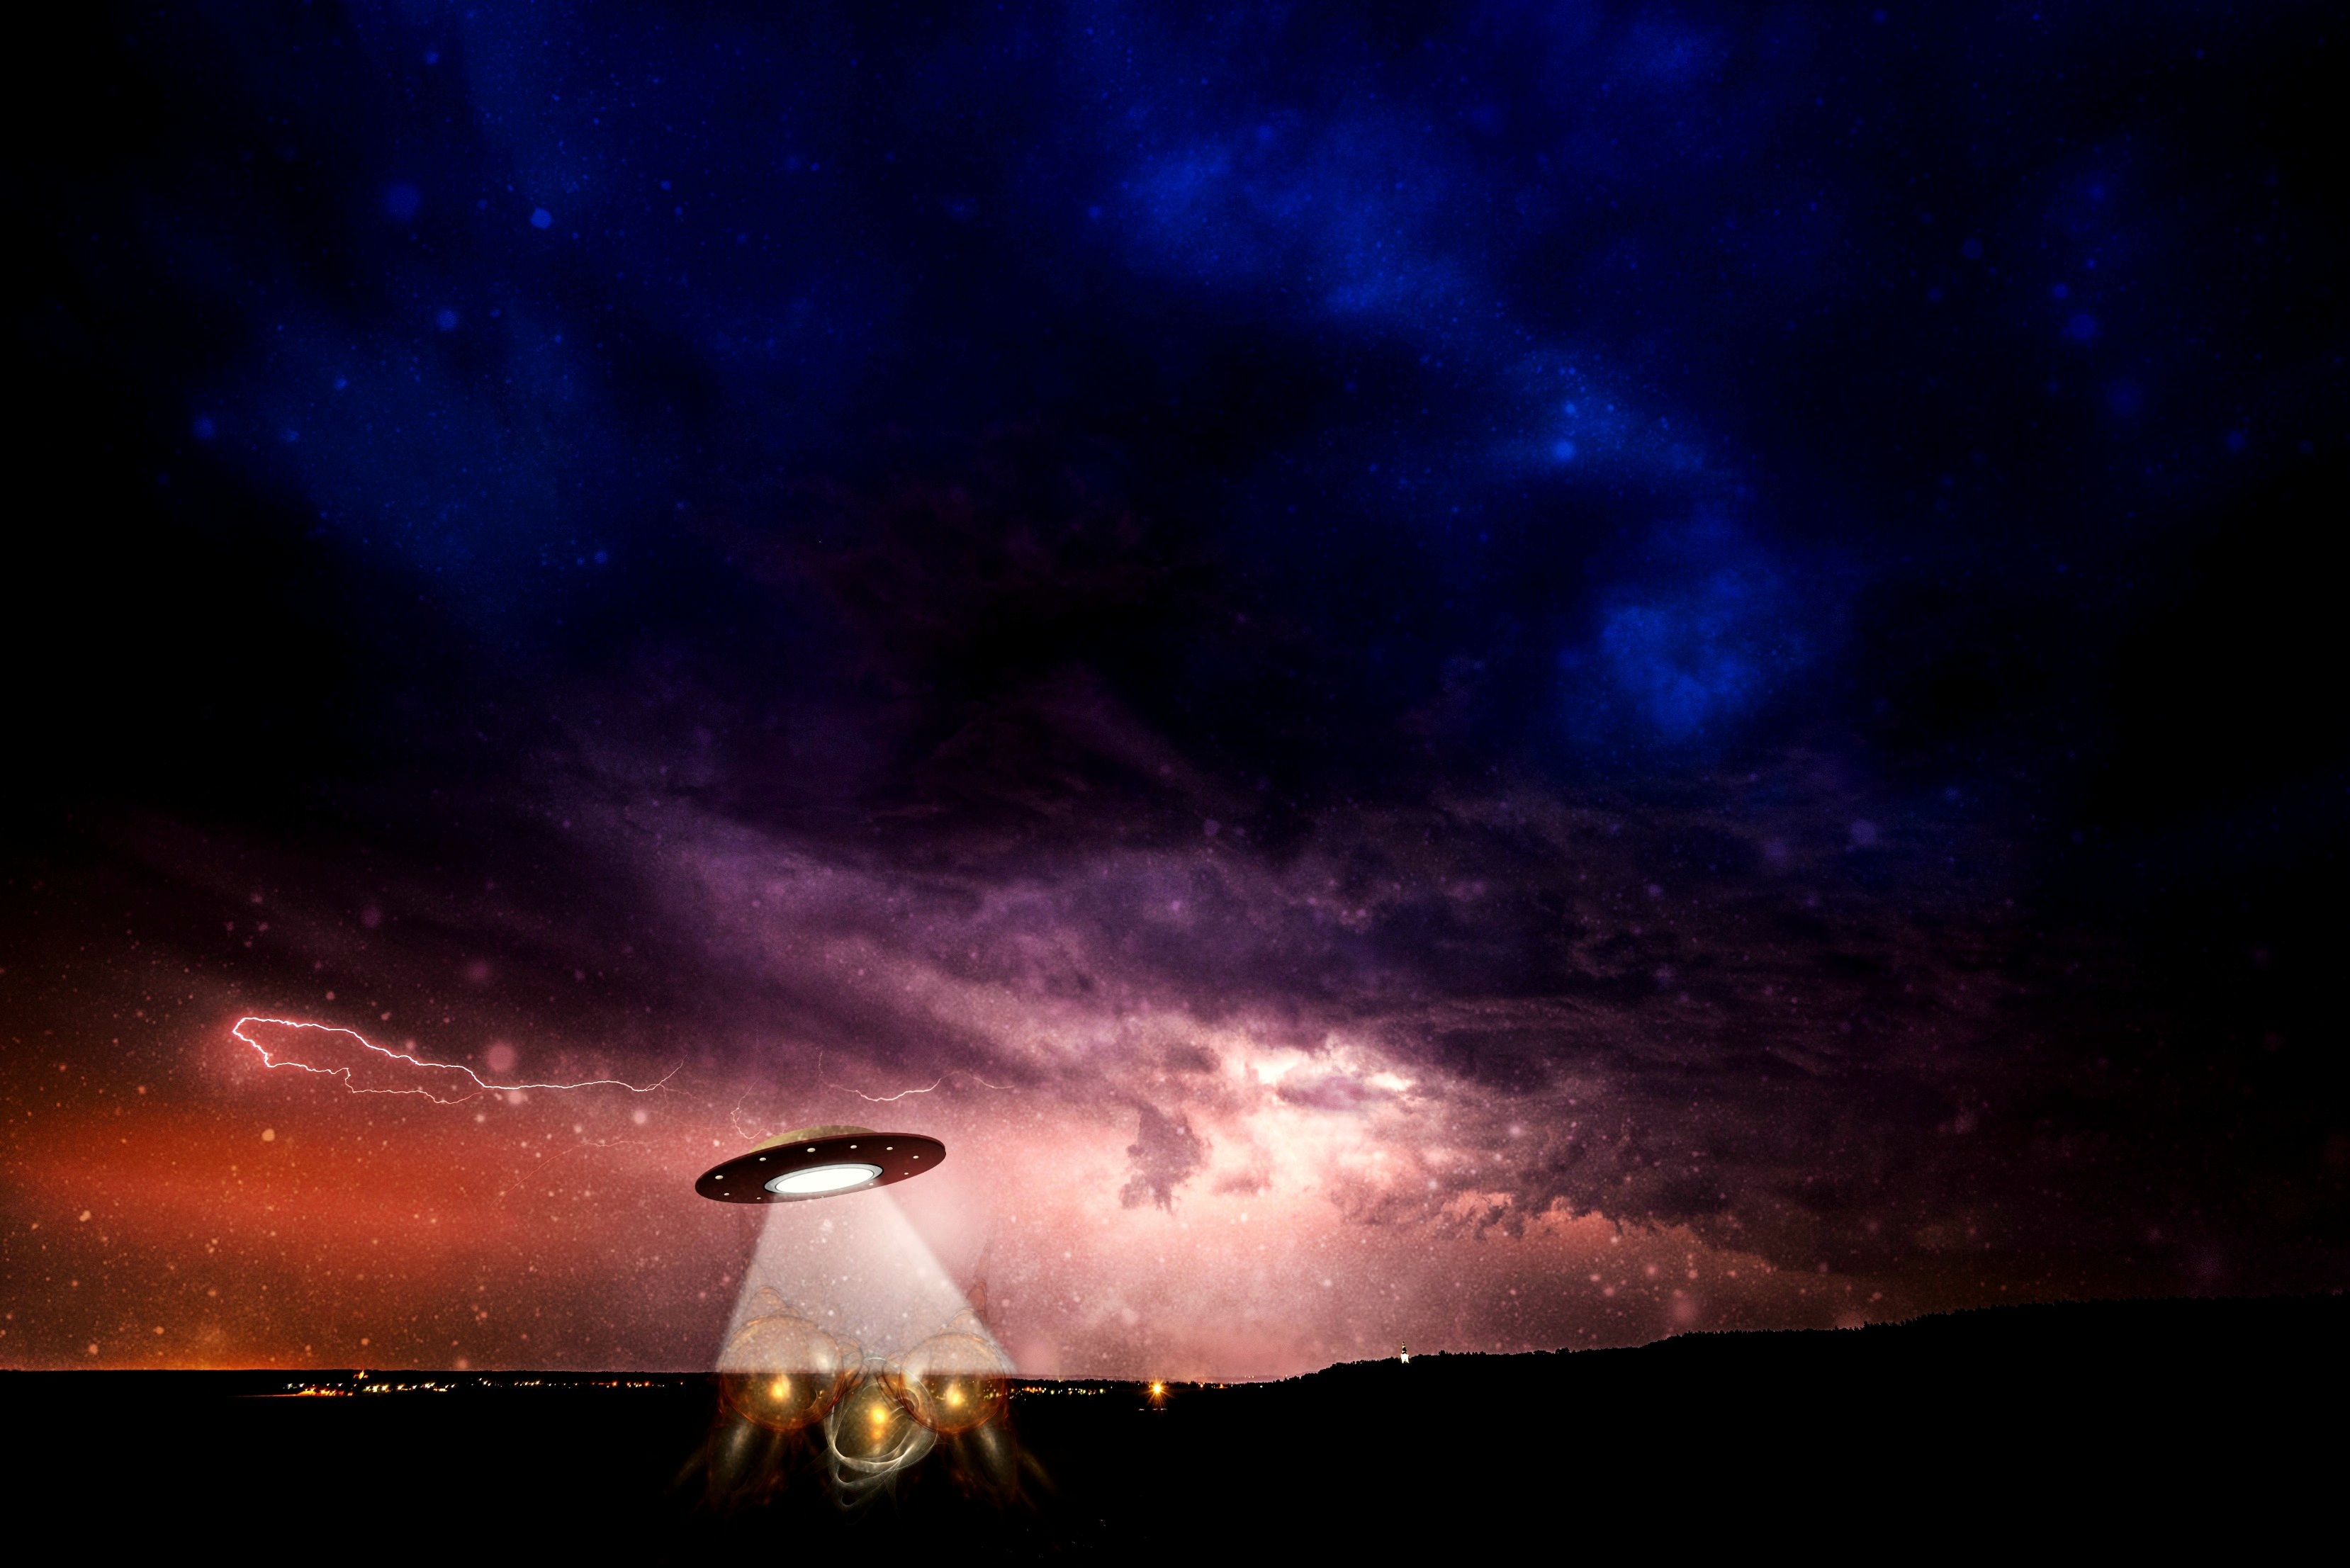
horizon, cloud, sky, night, wind, atmosphere, mystical, evening, space, cumulus, darkness, galaxy, float, lighting, lightning, futuristic, energy, flash, clouds, arrival, mysterious, weird, alien, scene, gloomy, fantasy, ufo, mood, cover, midnight, spaceship, atmospheric, forward, afterglow, phenomenon, photo montage, science fiction, sky colors, meteorological phenomenon, special effects, flying saucer, atmosphere of earth, computer wallpaper, geological phenomenon